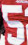
Number: 5